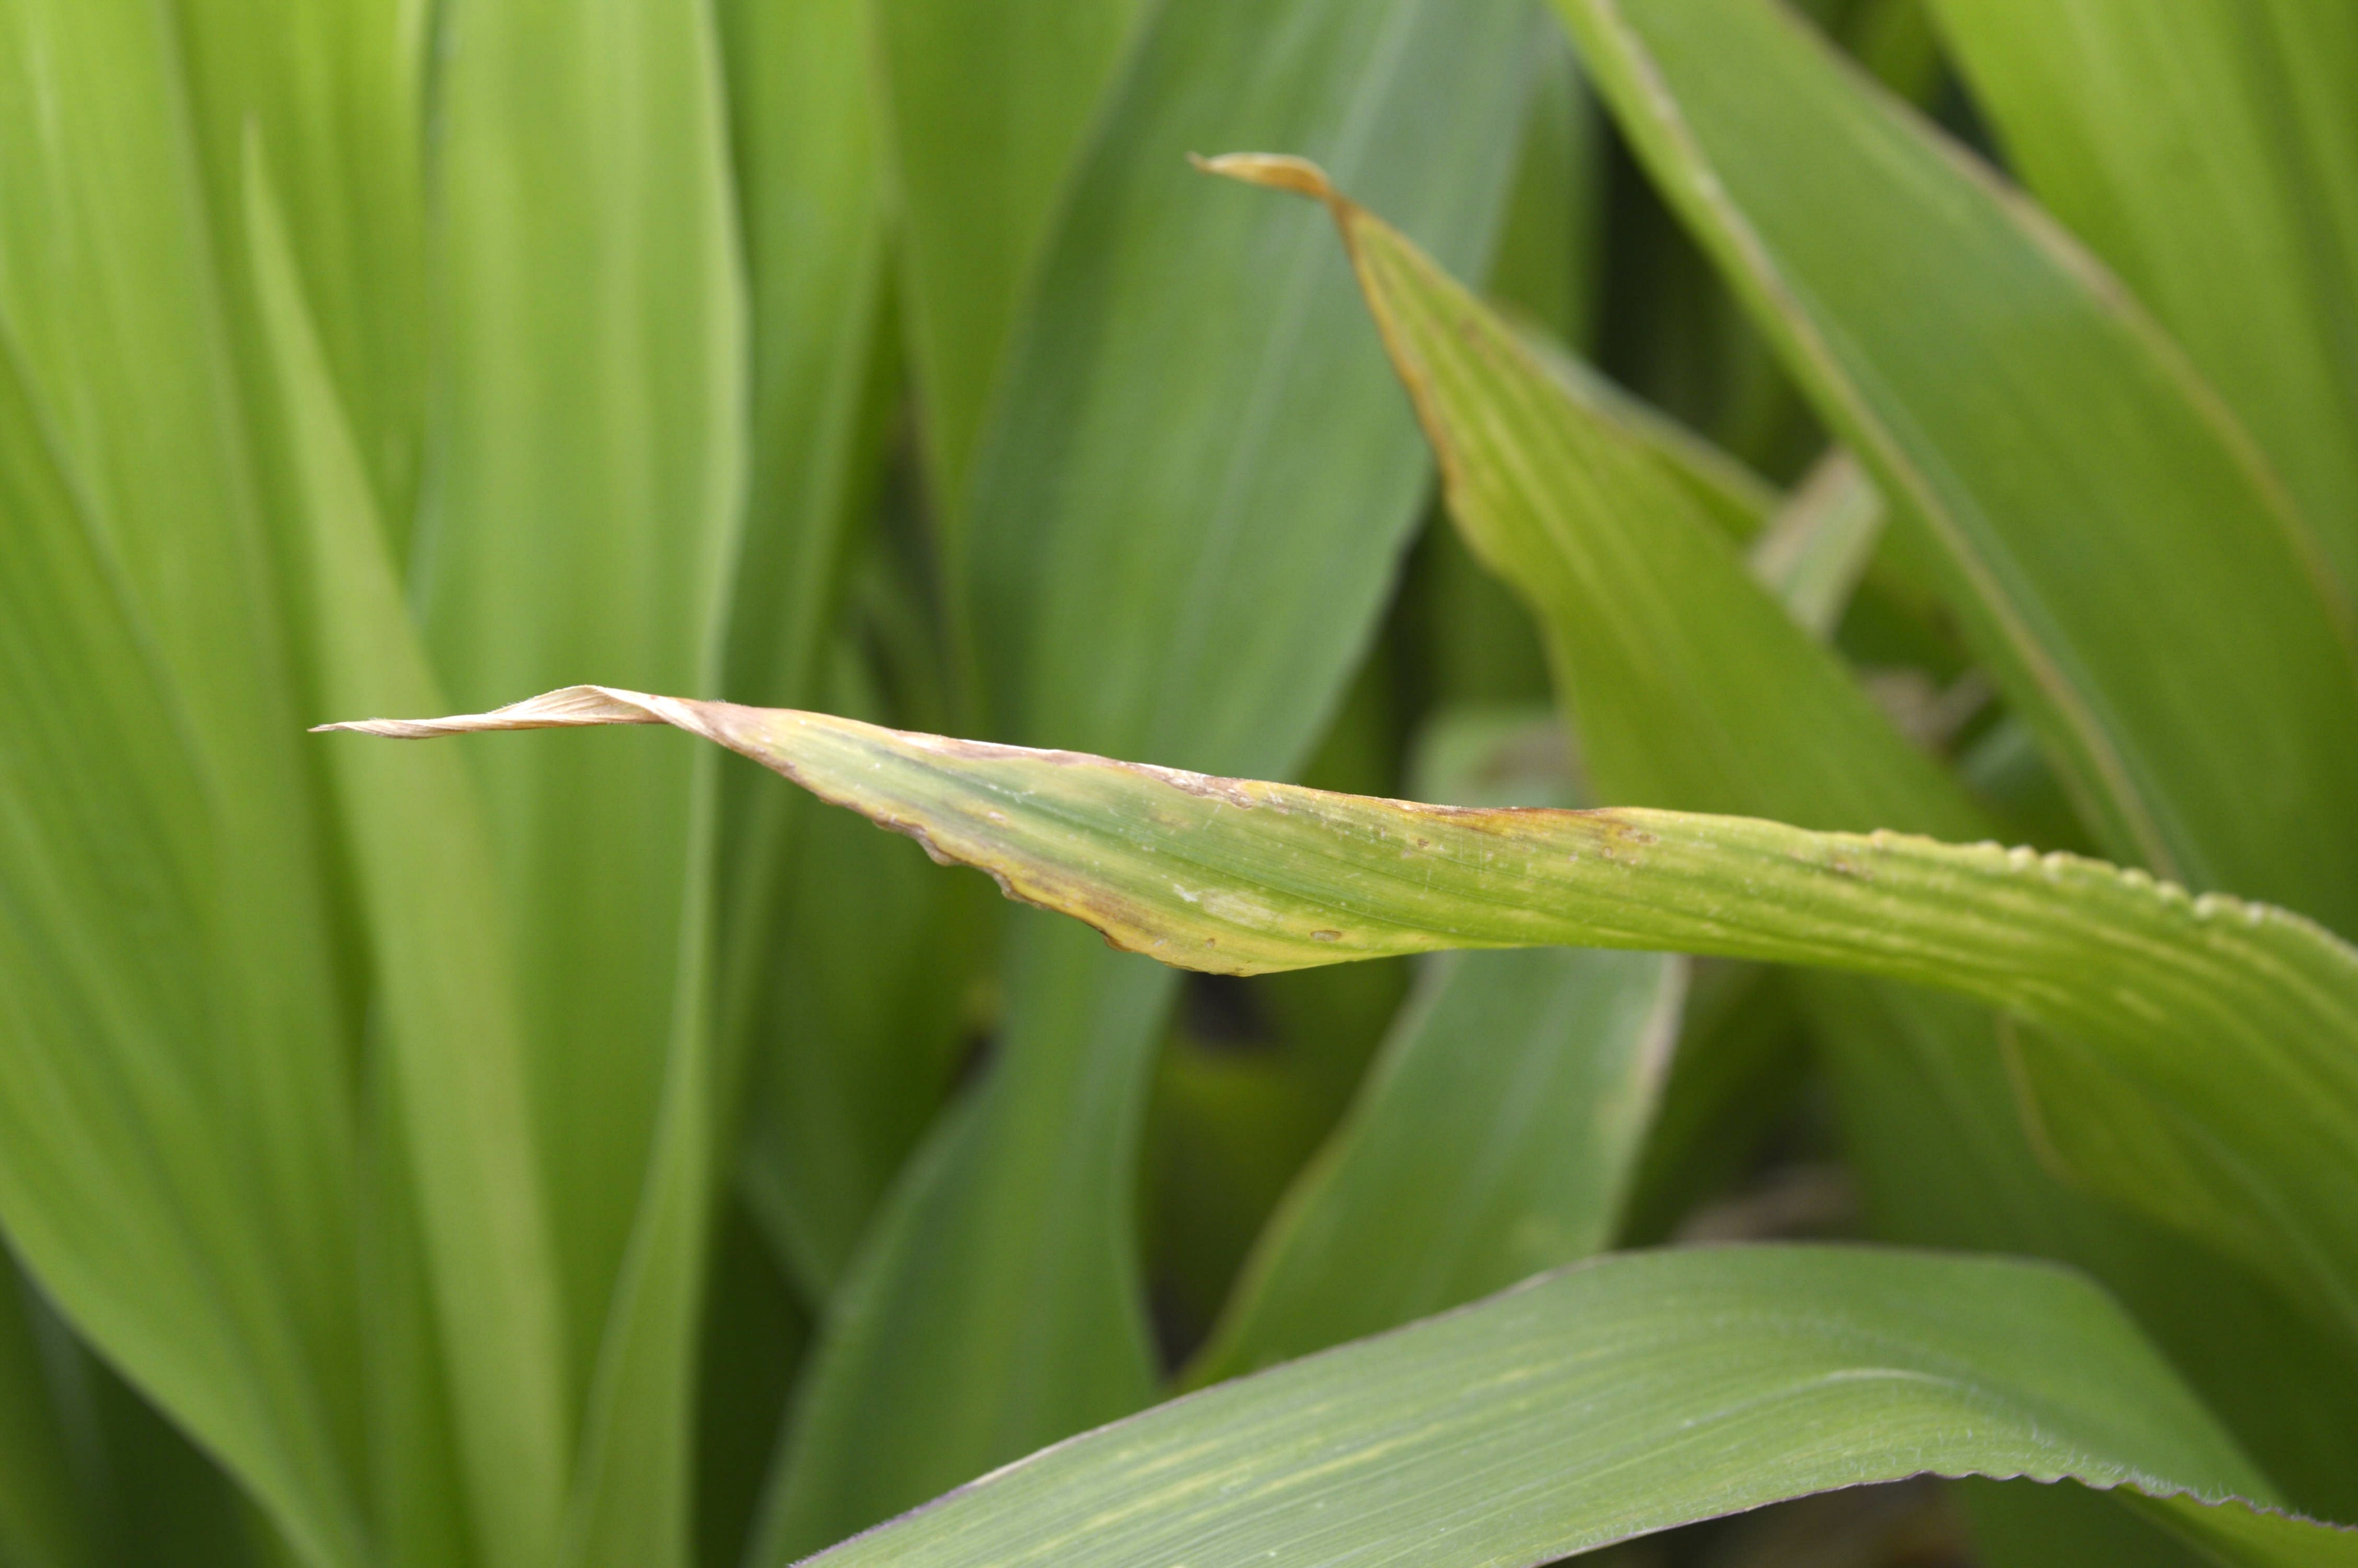
grass, plant, leaf, flower, green, botany, flora, macro photography, flowering plant, grass family, plant stem, land plant, canna family